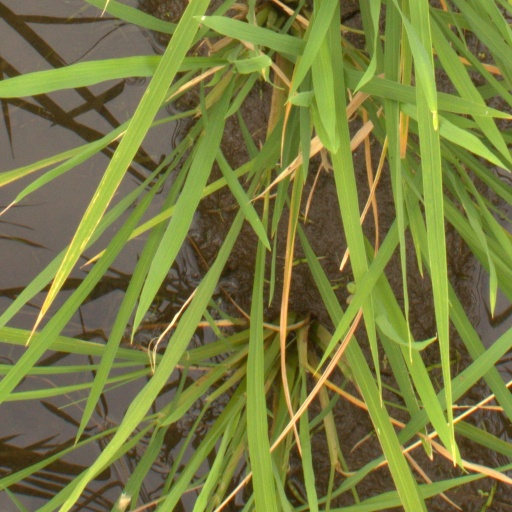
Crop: rice